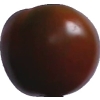
Label: tomato_maroon